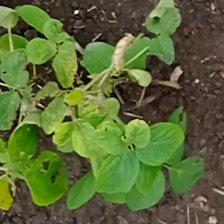
Weed species: Kena_(Commplina_benghalensio)